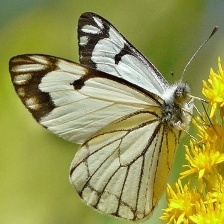
Species: PINE WHITE
Butterfly family (ImageNet category): cabbage_butterfly